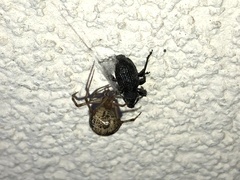
Species: Parasteatoda_tepidariorum